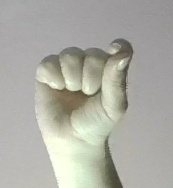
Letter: fa